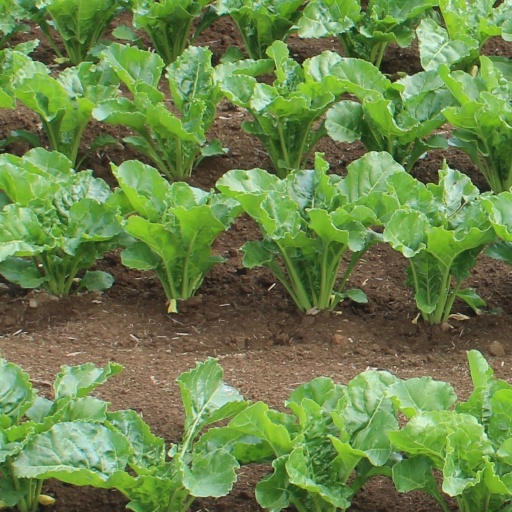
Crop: sugar beet